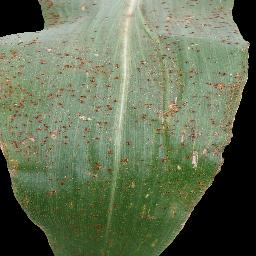
Label: Corn_(Maize)___Common_Rust